La Marre

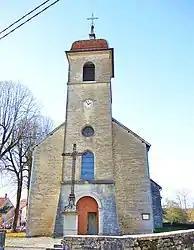
The church in La Marre

La Marre is a commune in the Jura department in Bourgogne-Franche-Comté in eastern France.